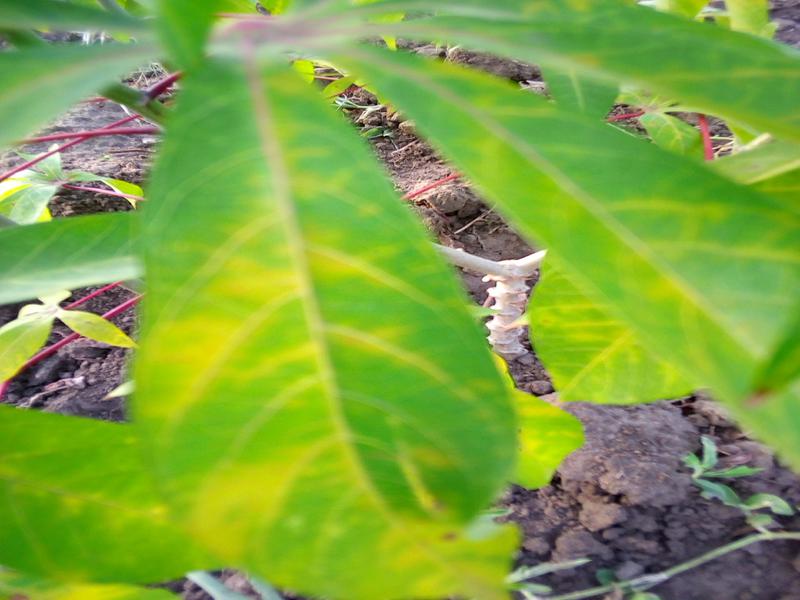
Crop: cassava
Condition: brown_streak_disease